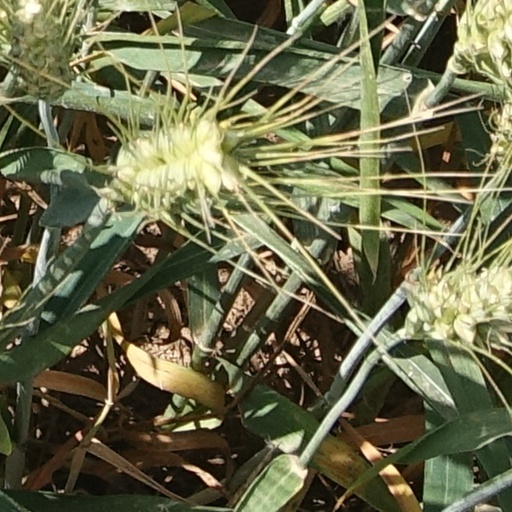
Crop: wheat